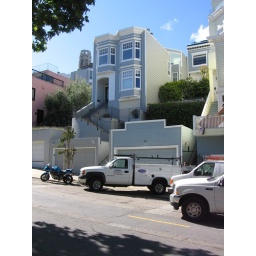
Neat house on a steep hill in North Beach